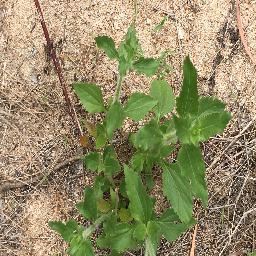
Label: siam_weed